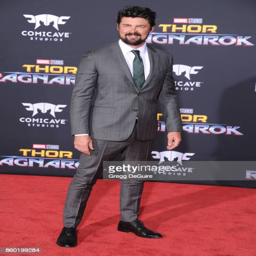
actor arrives at the premiere